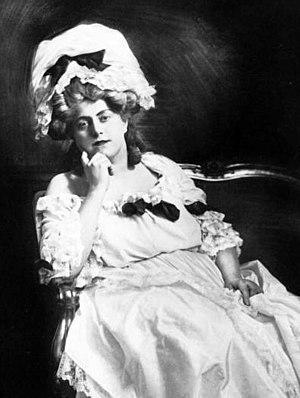
Margarethe Siems est une soprano et professeure de chant allemande. Kammersänger du Semperoper de Dresde, entre 1909 et 1912, Siems créé les premiers rôles dans trois opéras de Richard Strauss: Chrysothemis dans Elektra, la Maréchale dans Der Rosenkavalier, et Zerbinetta dans Ariadne auf Naxos.